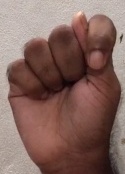
ASL sign: T